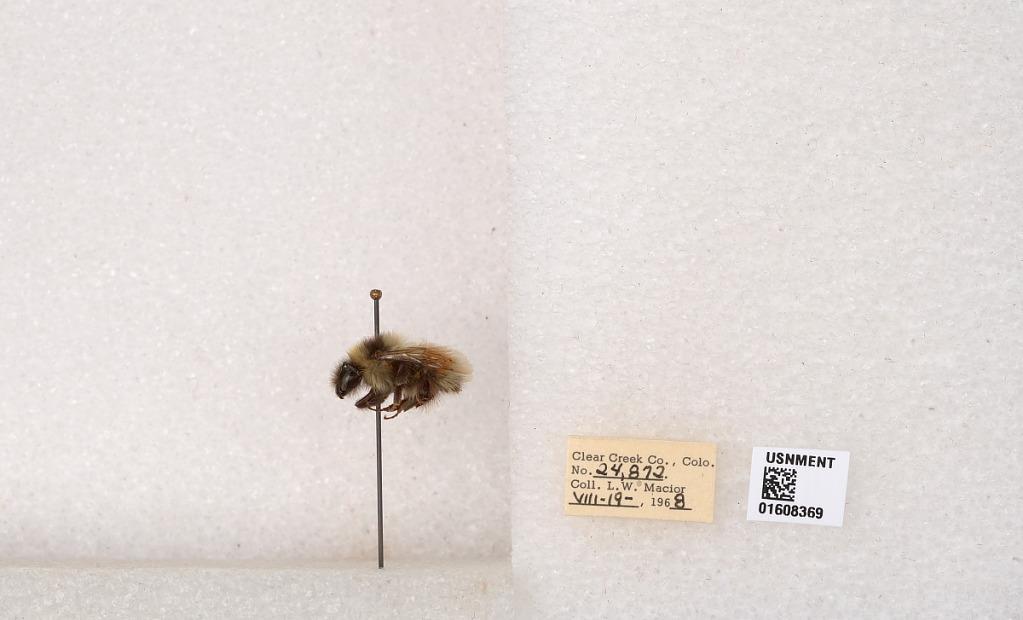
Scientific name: Bombus (Pyrobombus) sylvicola Kirby
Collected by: L. Macior
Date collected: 1968-8-19
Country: United States
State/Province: Colorado
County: Clear Creek
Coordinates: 39.6891, -105.644